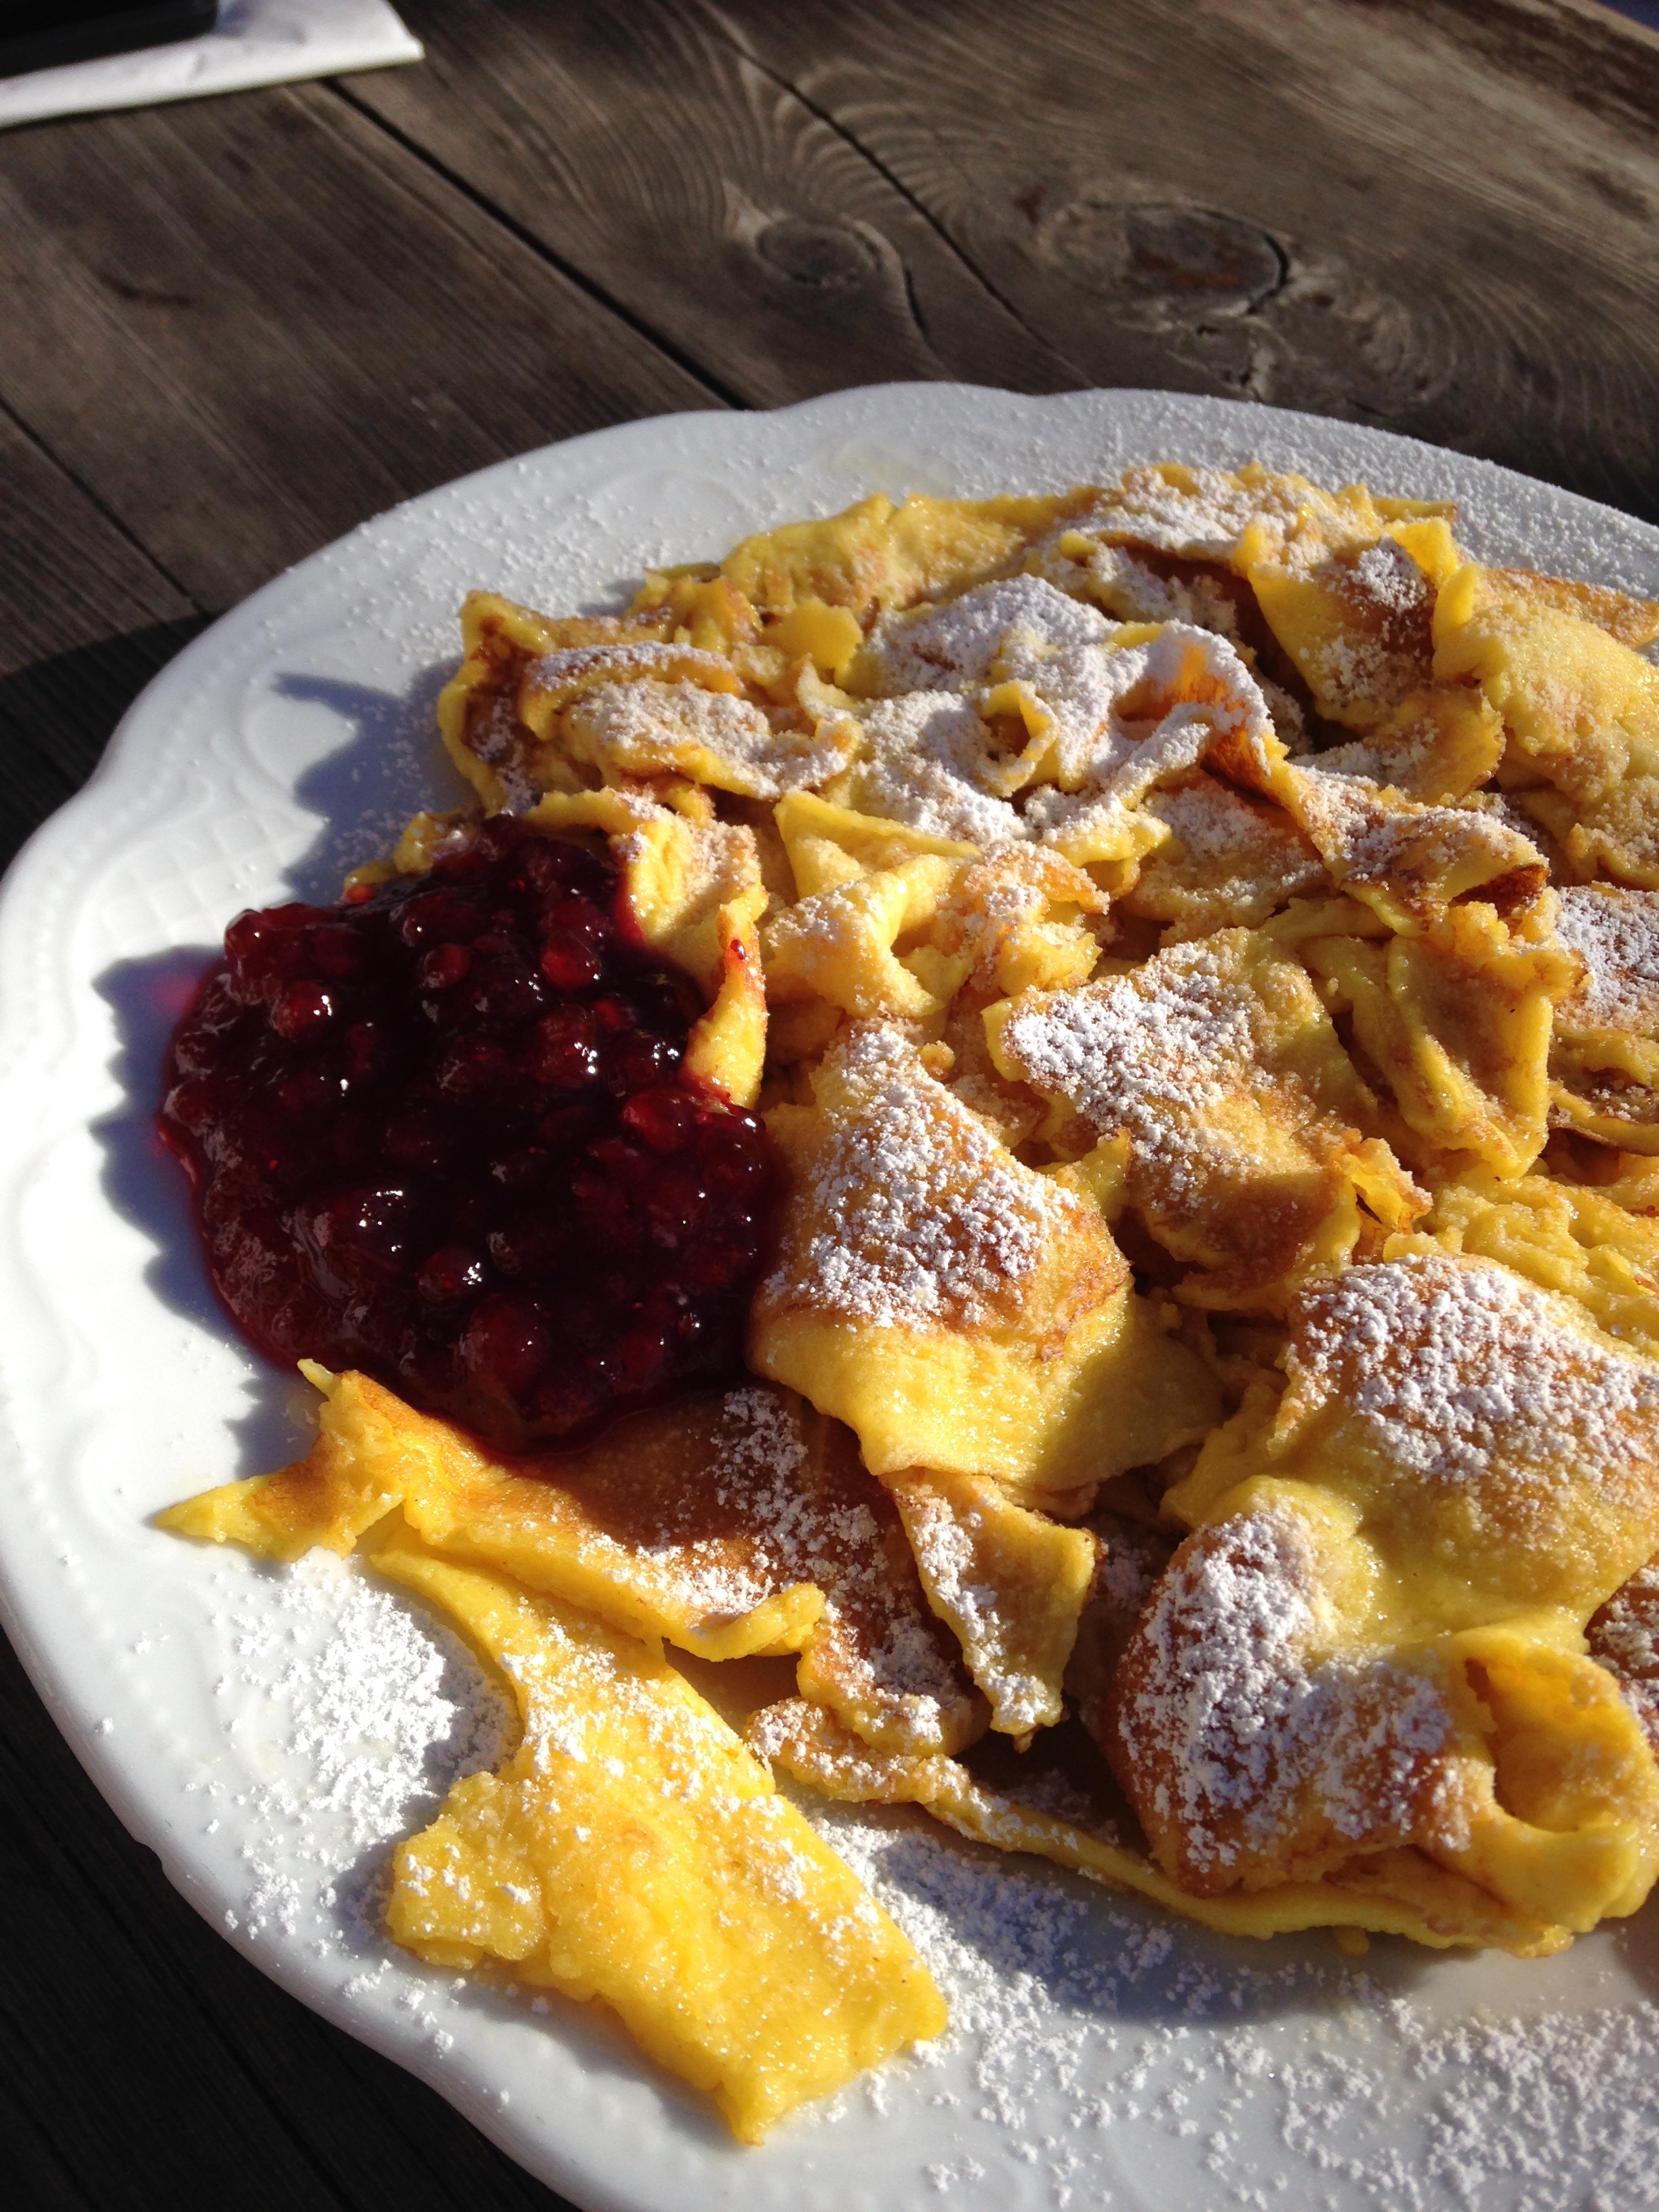
sweet, dish, meal, food, produce, breakfast, dessert, cuisine, delicious, kaiserschmarren